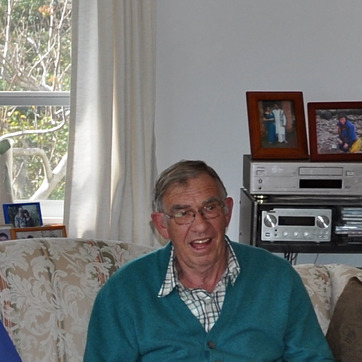
Material: hair